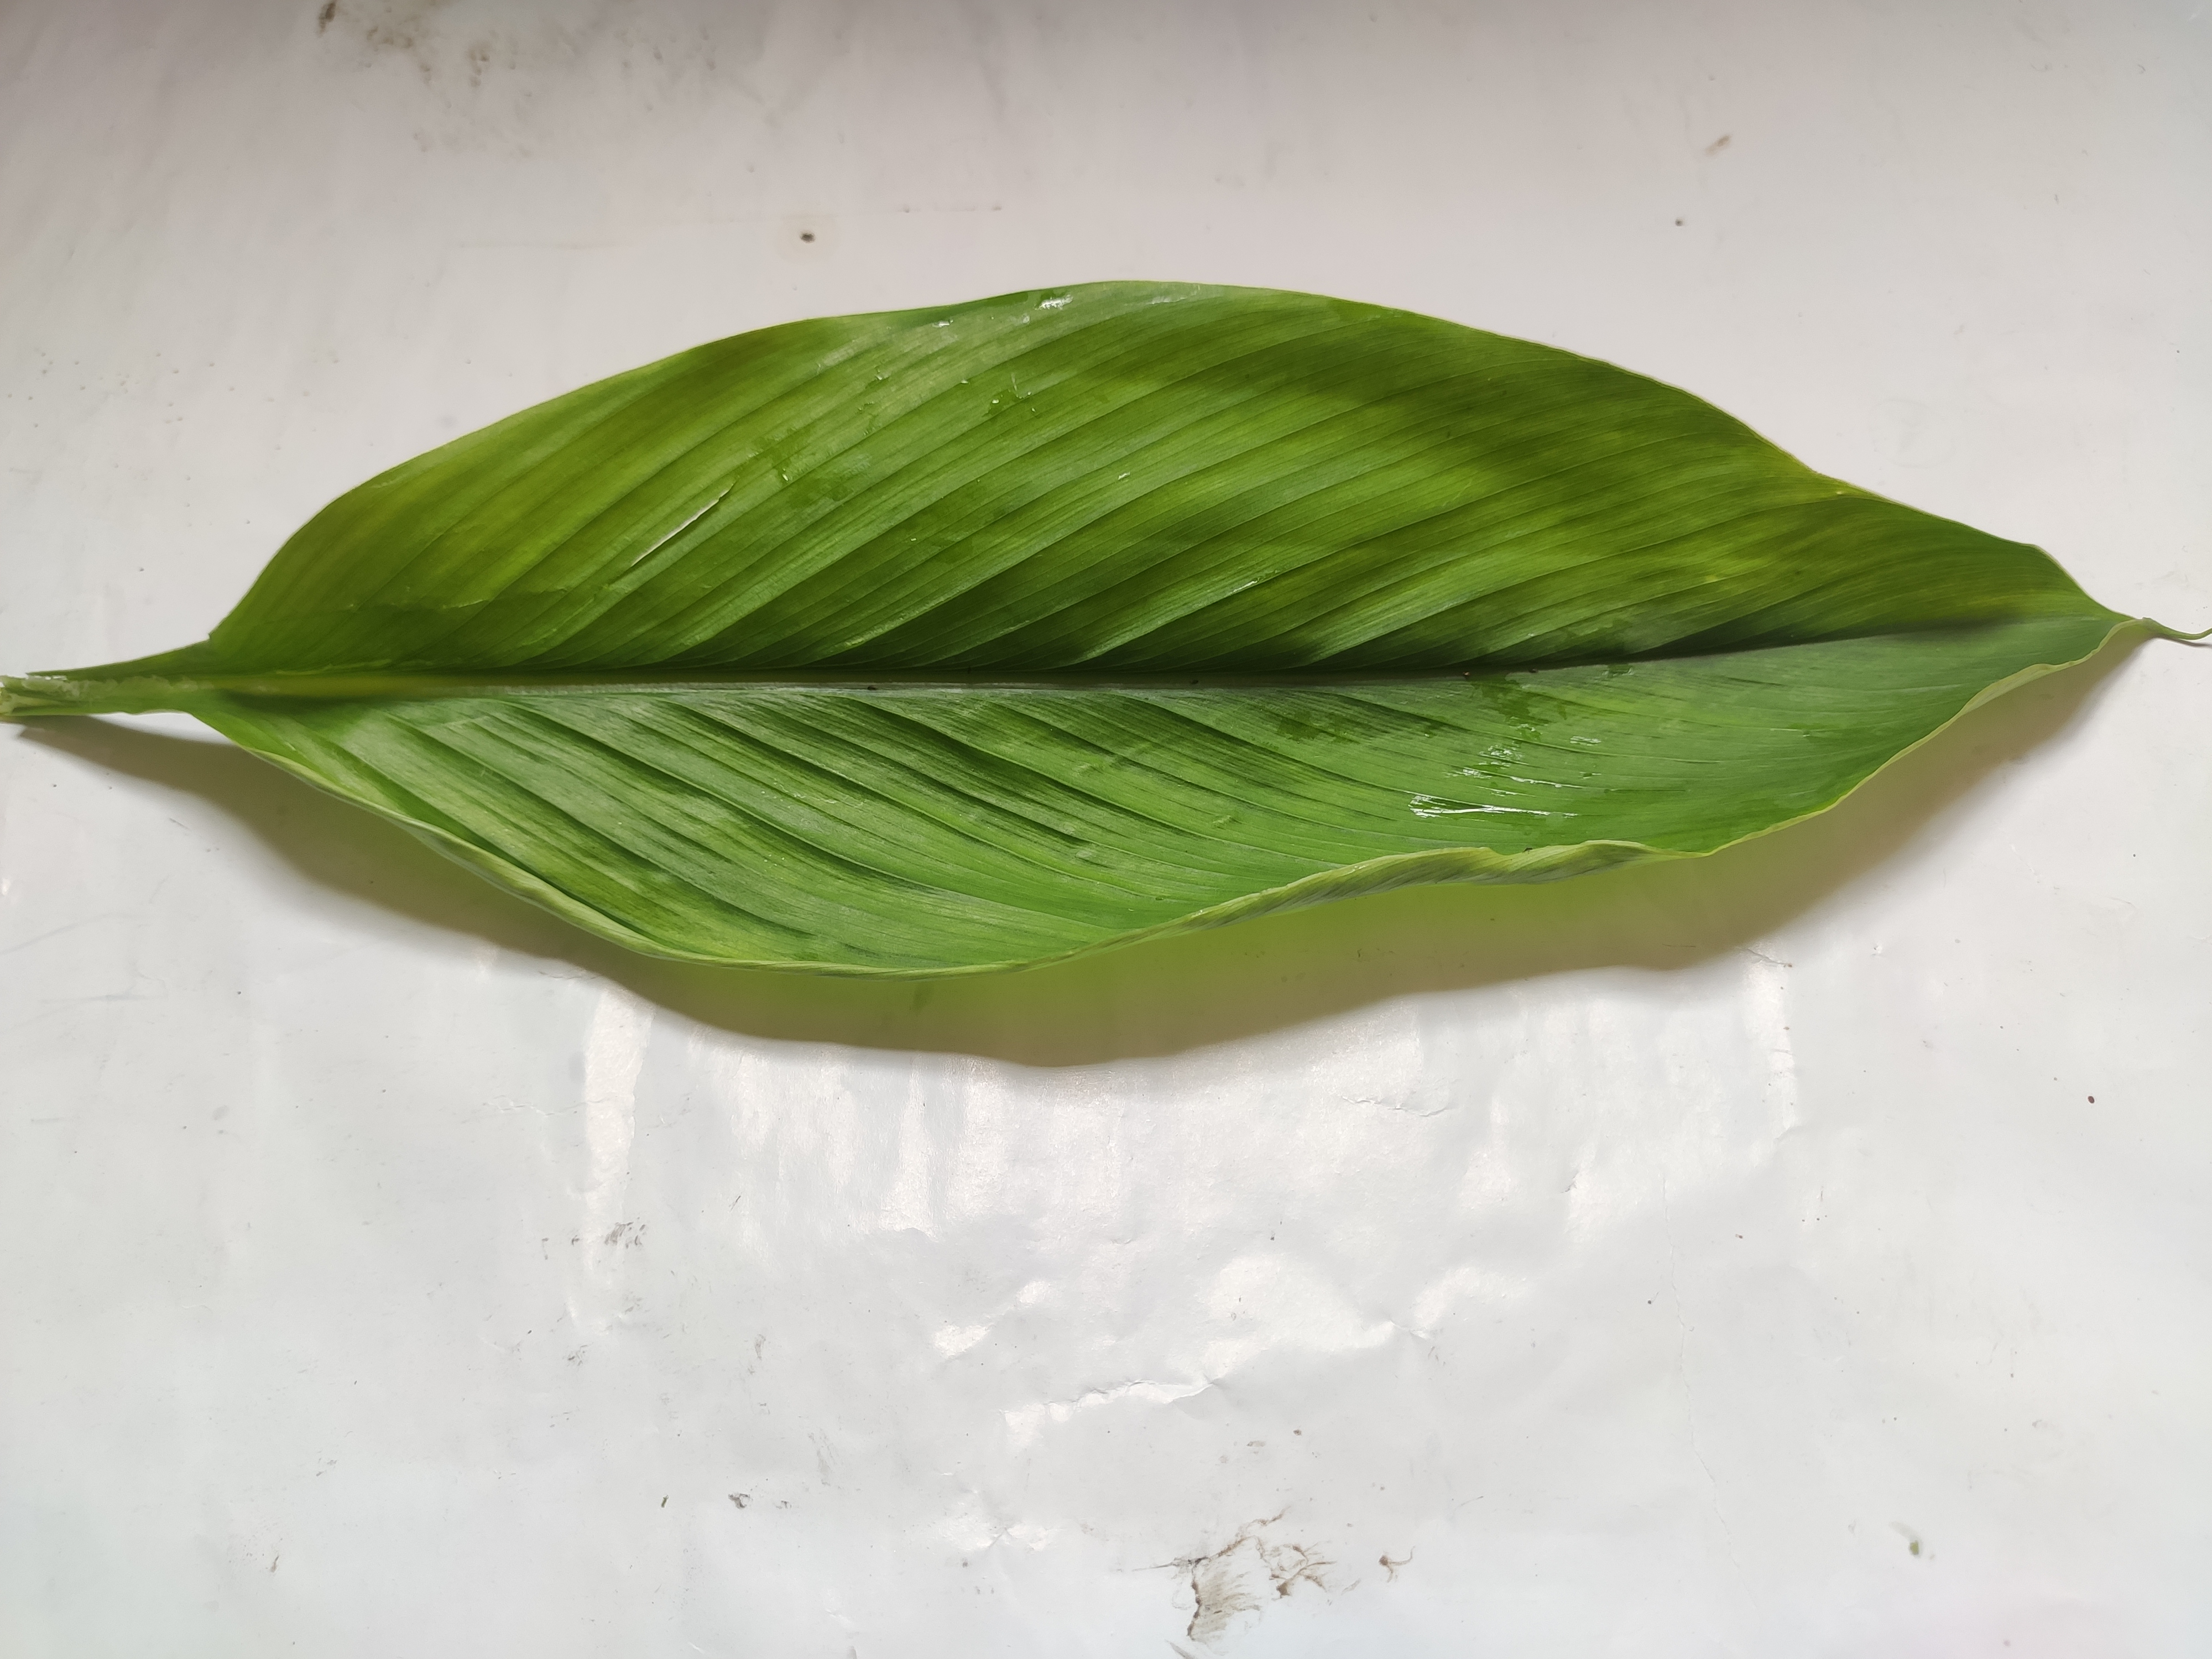
Label: Healthy_Leaf